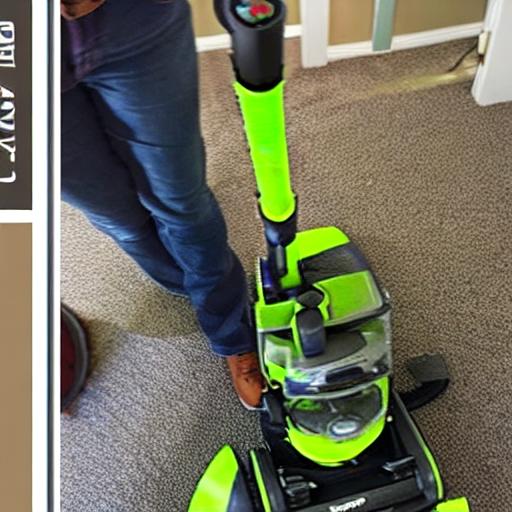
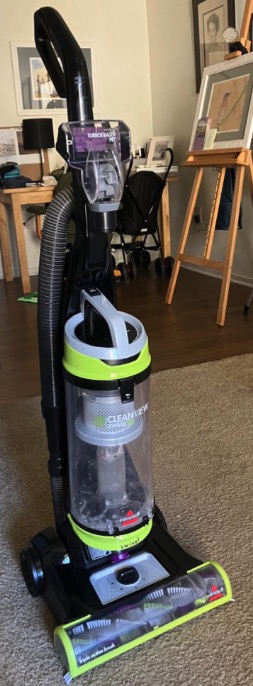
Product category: items_vacuum
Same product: no